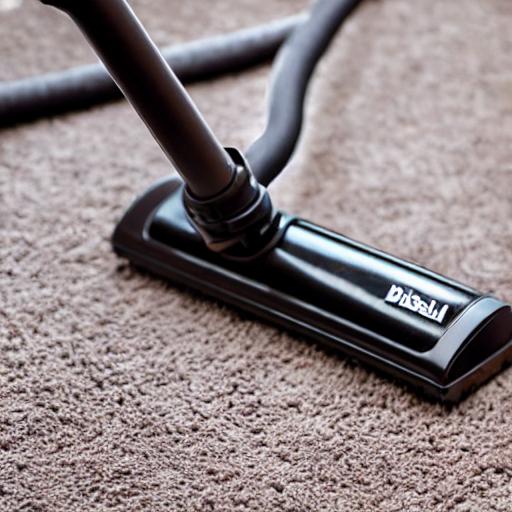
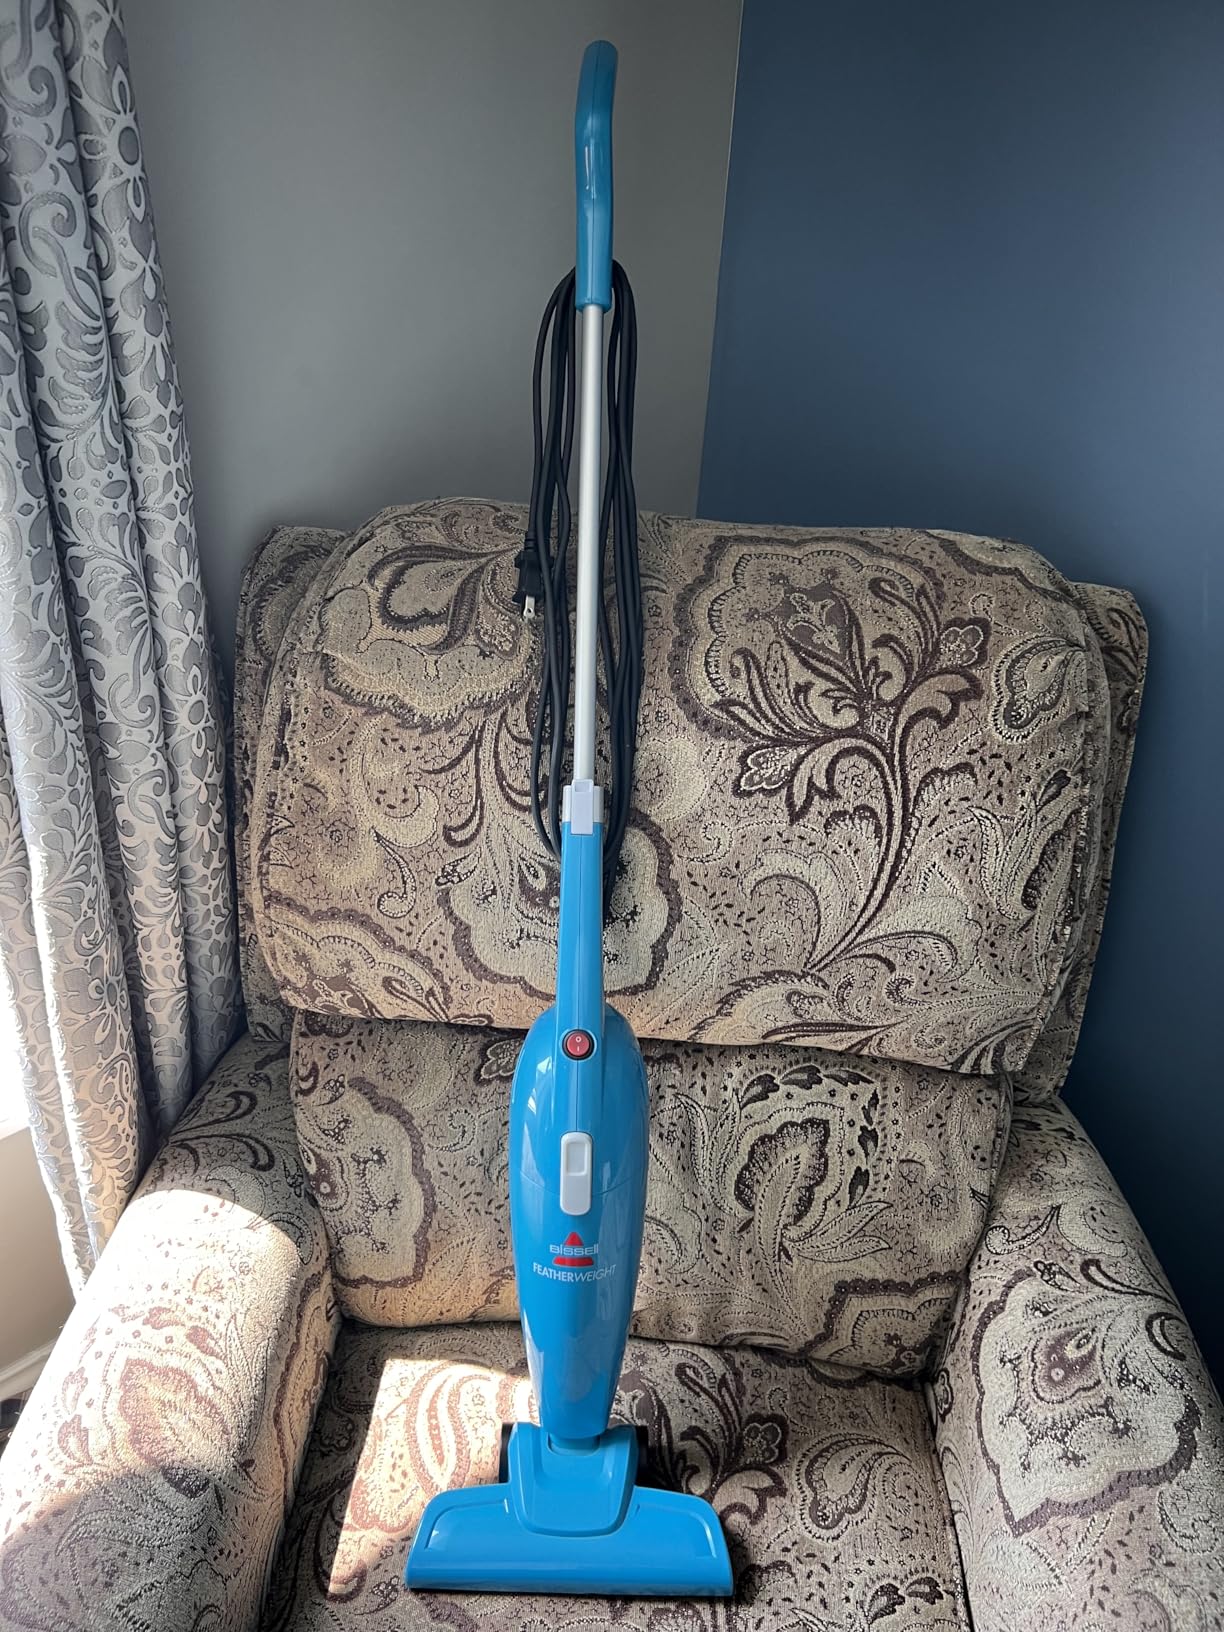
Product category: items_vacuum
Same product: no